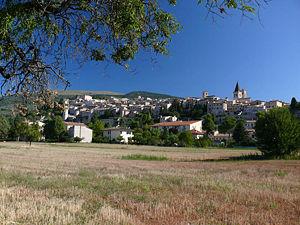
Spello est une commune italienne d'environ 8 700 habitants, située au pied du Mont Subasio, province de Pérouse, dans la région Ombrie, en Italie centrale. Le village a obtenu le label des Plus Beaux Bourgs d'Italie.